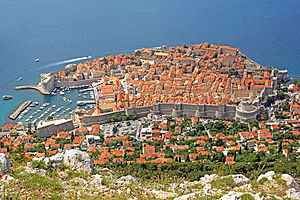
Verden i A Song of Ice and Fire / Westeros / Crownlands / King's Landing
Den gamle bydel i Dubrovnik med sin berømte bymur i Kroatien blev brugt til King's Landing.
Den fiktive verden i A Song of Ice and Fire-serien skrevet af George R. R. Martin foregå på flere kontinenter, der tilsammen er kendt som Den Kendte Verden.